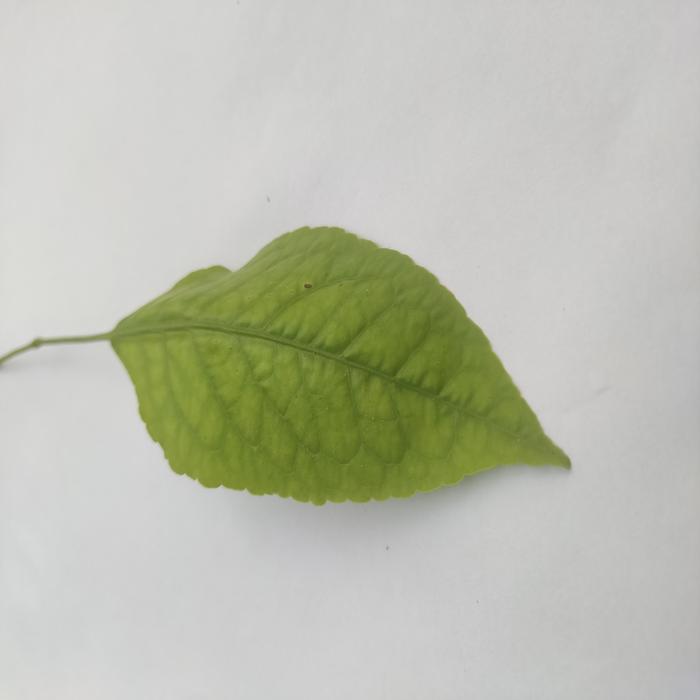
Crop: Aegle Marmelos
Leaf condition: Cercospora_Leaf